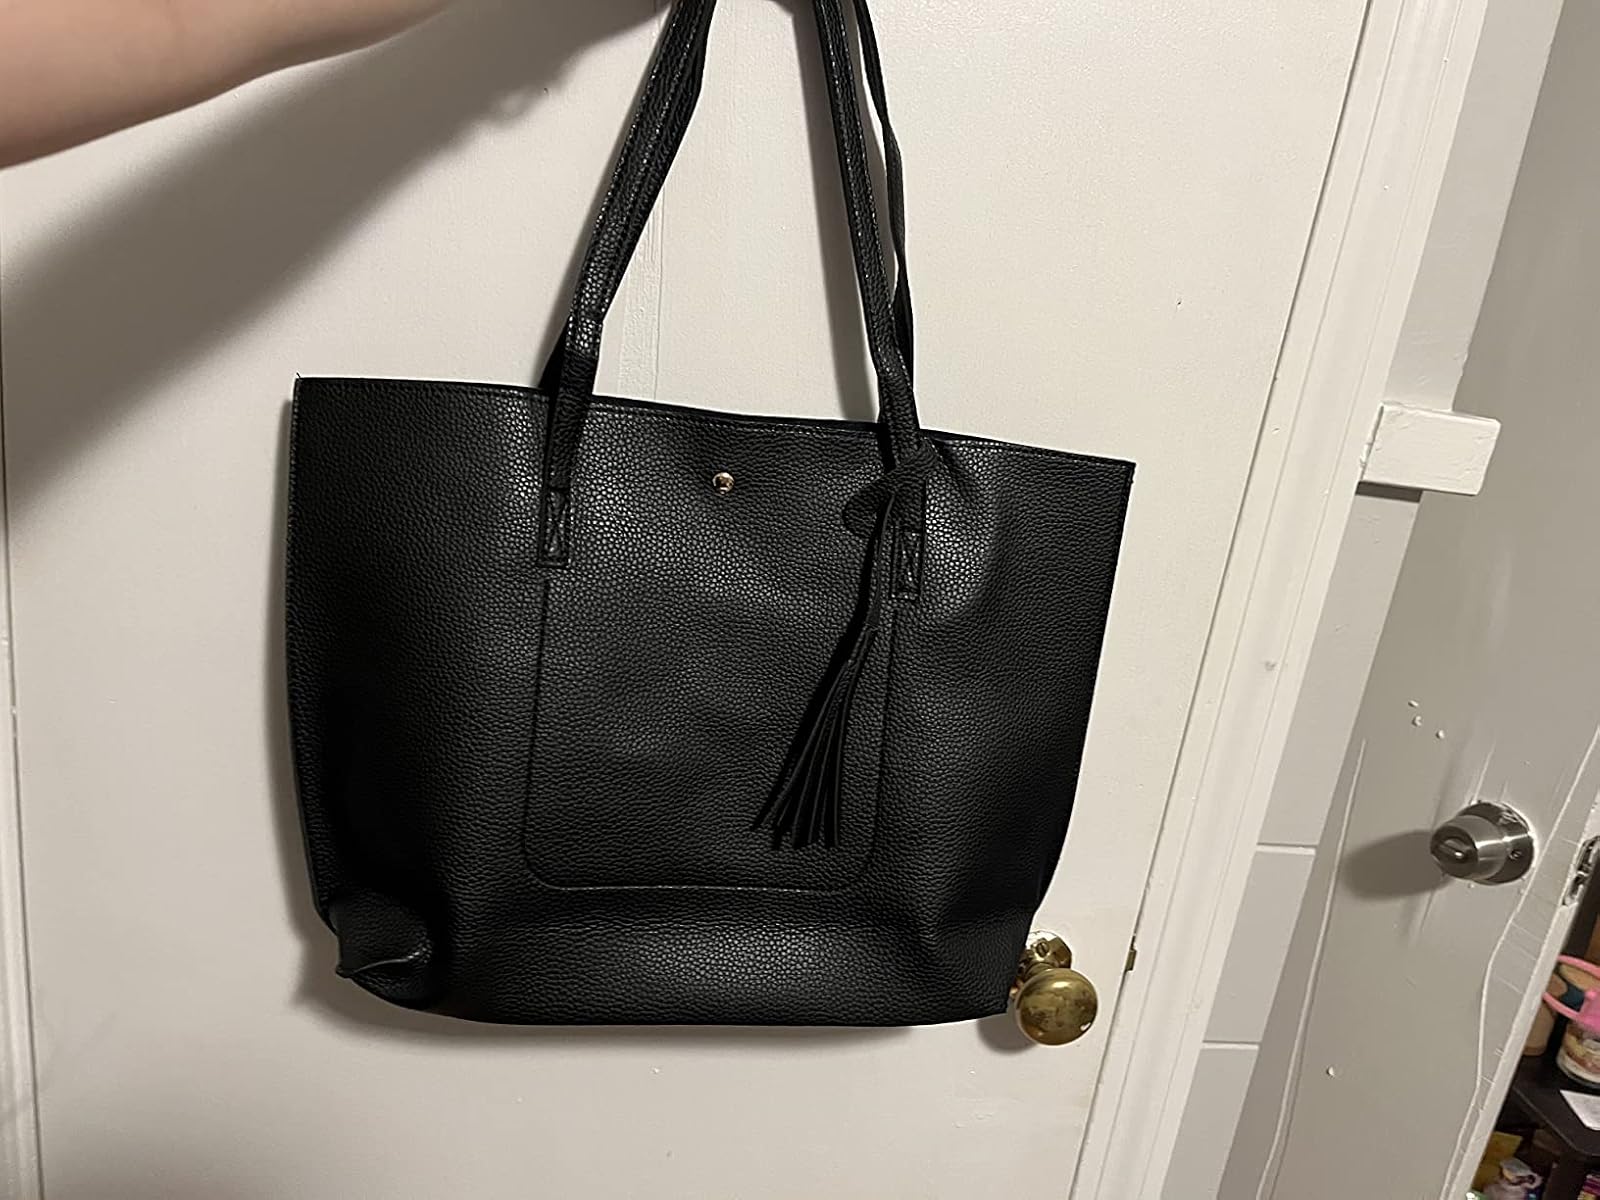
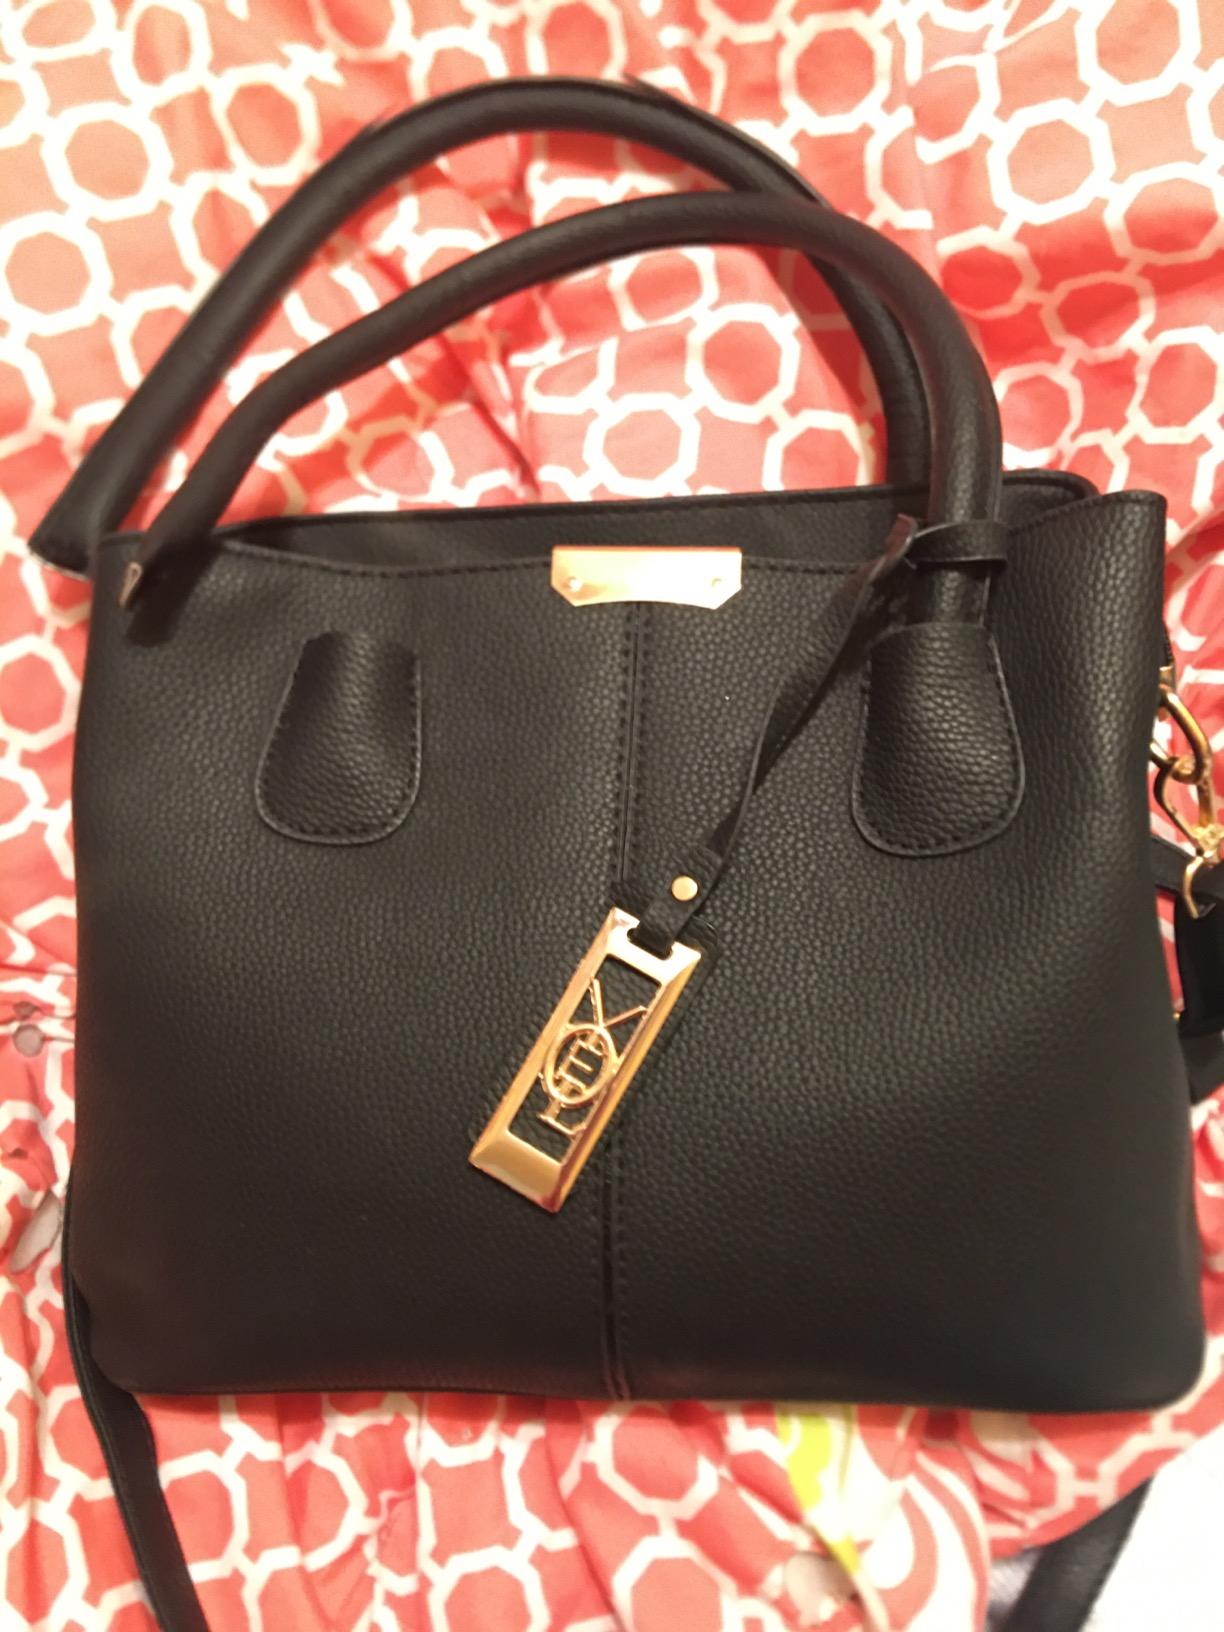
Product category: accessories_handbag
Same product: no